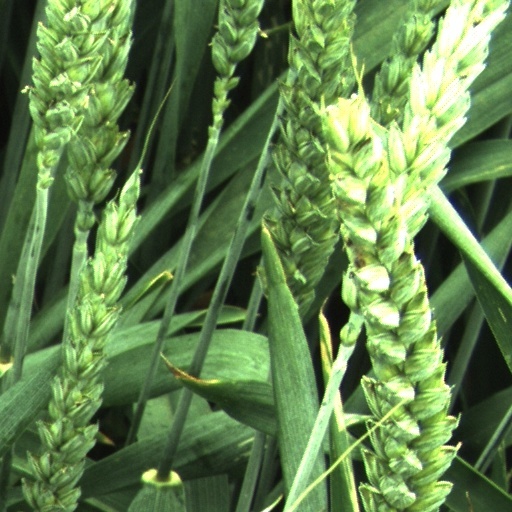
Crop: wheat